UFO conspiracy theories

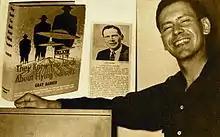
Gray Barker poses with his book cover art

The flying disc craze began on June 24, when media nationwide reported civilian pilot Kenneth Arnold's story of witnessing disc-shaped objects which headline writers dubbed "Flying Saucers". Such reports quickly spread throughout the United States; historians would later chronicle at least 800 "copycat" reports in subsequent weeks, while other sources estimate the reports may have numbered in the thousands.